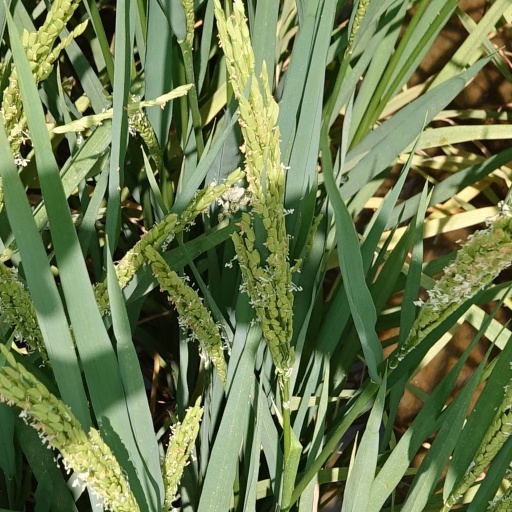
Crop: rice